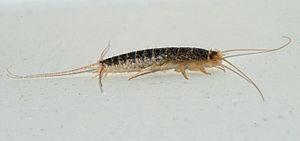
Poisson d'argent (ici un Ctenolepisma longicaudata).
Les insectes sont une classe d'animaux invertébrés de l'embranchement des arthropodes et du sous-embranchement des hexapodes. Ils sont caractérisés par un corps segmenté en trois tagmes protégés par une cuticule formant un exosquelette composé de chitine et pourvu de trachées respiratoires.